Effects of weather on sport

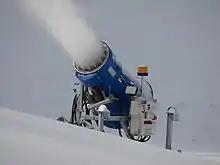
A Snow cannon may be used when there is insufficient snow for winter sports

The effects of weather on sport are varied, with some events unable to take place while others are changed considerably. The performance of participants can be reduced or improved, and some sporting world records are invalid if set under certain weather conditions. While outdoor sports are most affected, those played indoors can still be impacted by adverse or advantageous weather conditions.